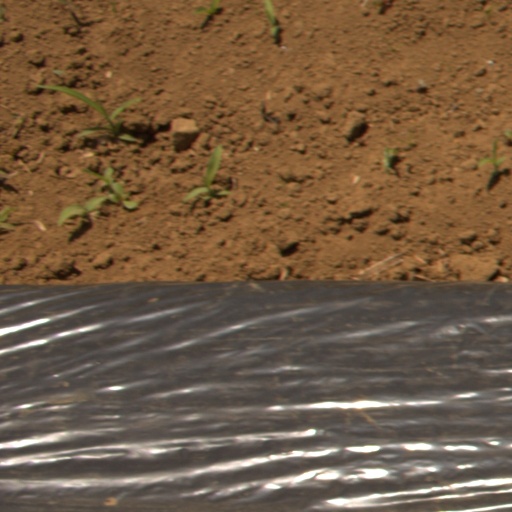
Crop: Jerusalem artichoke